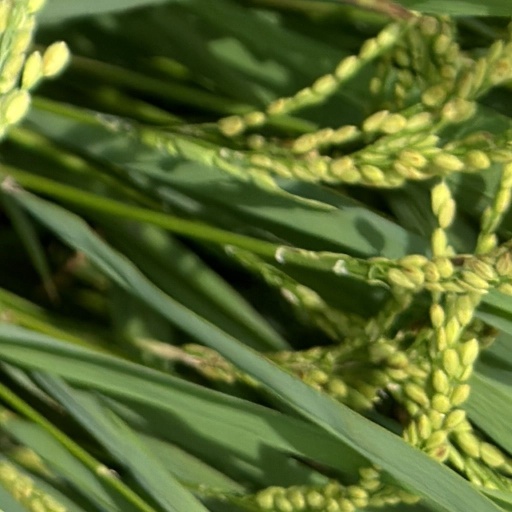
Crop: rice